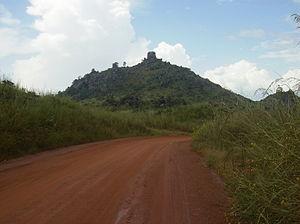
Mont Ngaoundéré (Mont au nombril)
Ngaoundéré est une ville du Cameroun, chef-lieu de la région de l'Adamaoua, érigée en Communauté urbaine de Ngaoundéré en 2008.